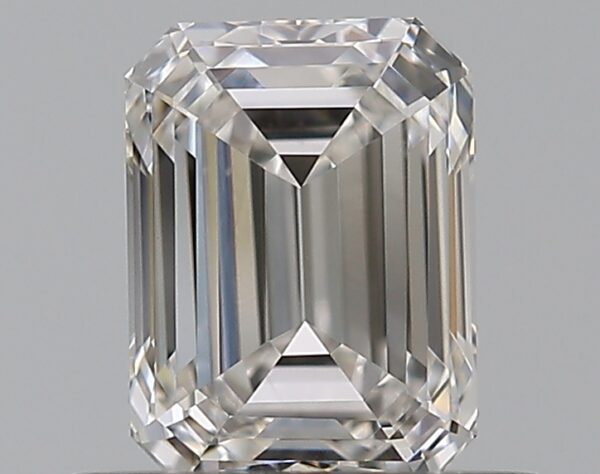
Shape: emerald
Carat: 0.51
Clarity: VS2
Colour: H
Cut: EX
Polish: EX
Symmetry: VG
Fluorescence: N
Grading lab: GIA
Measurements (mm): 5.18 x 3.83 x 2.59